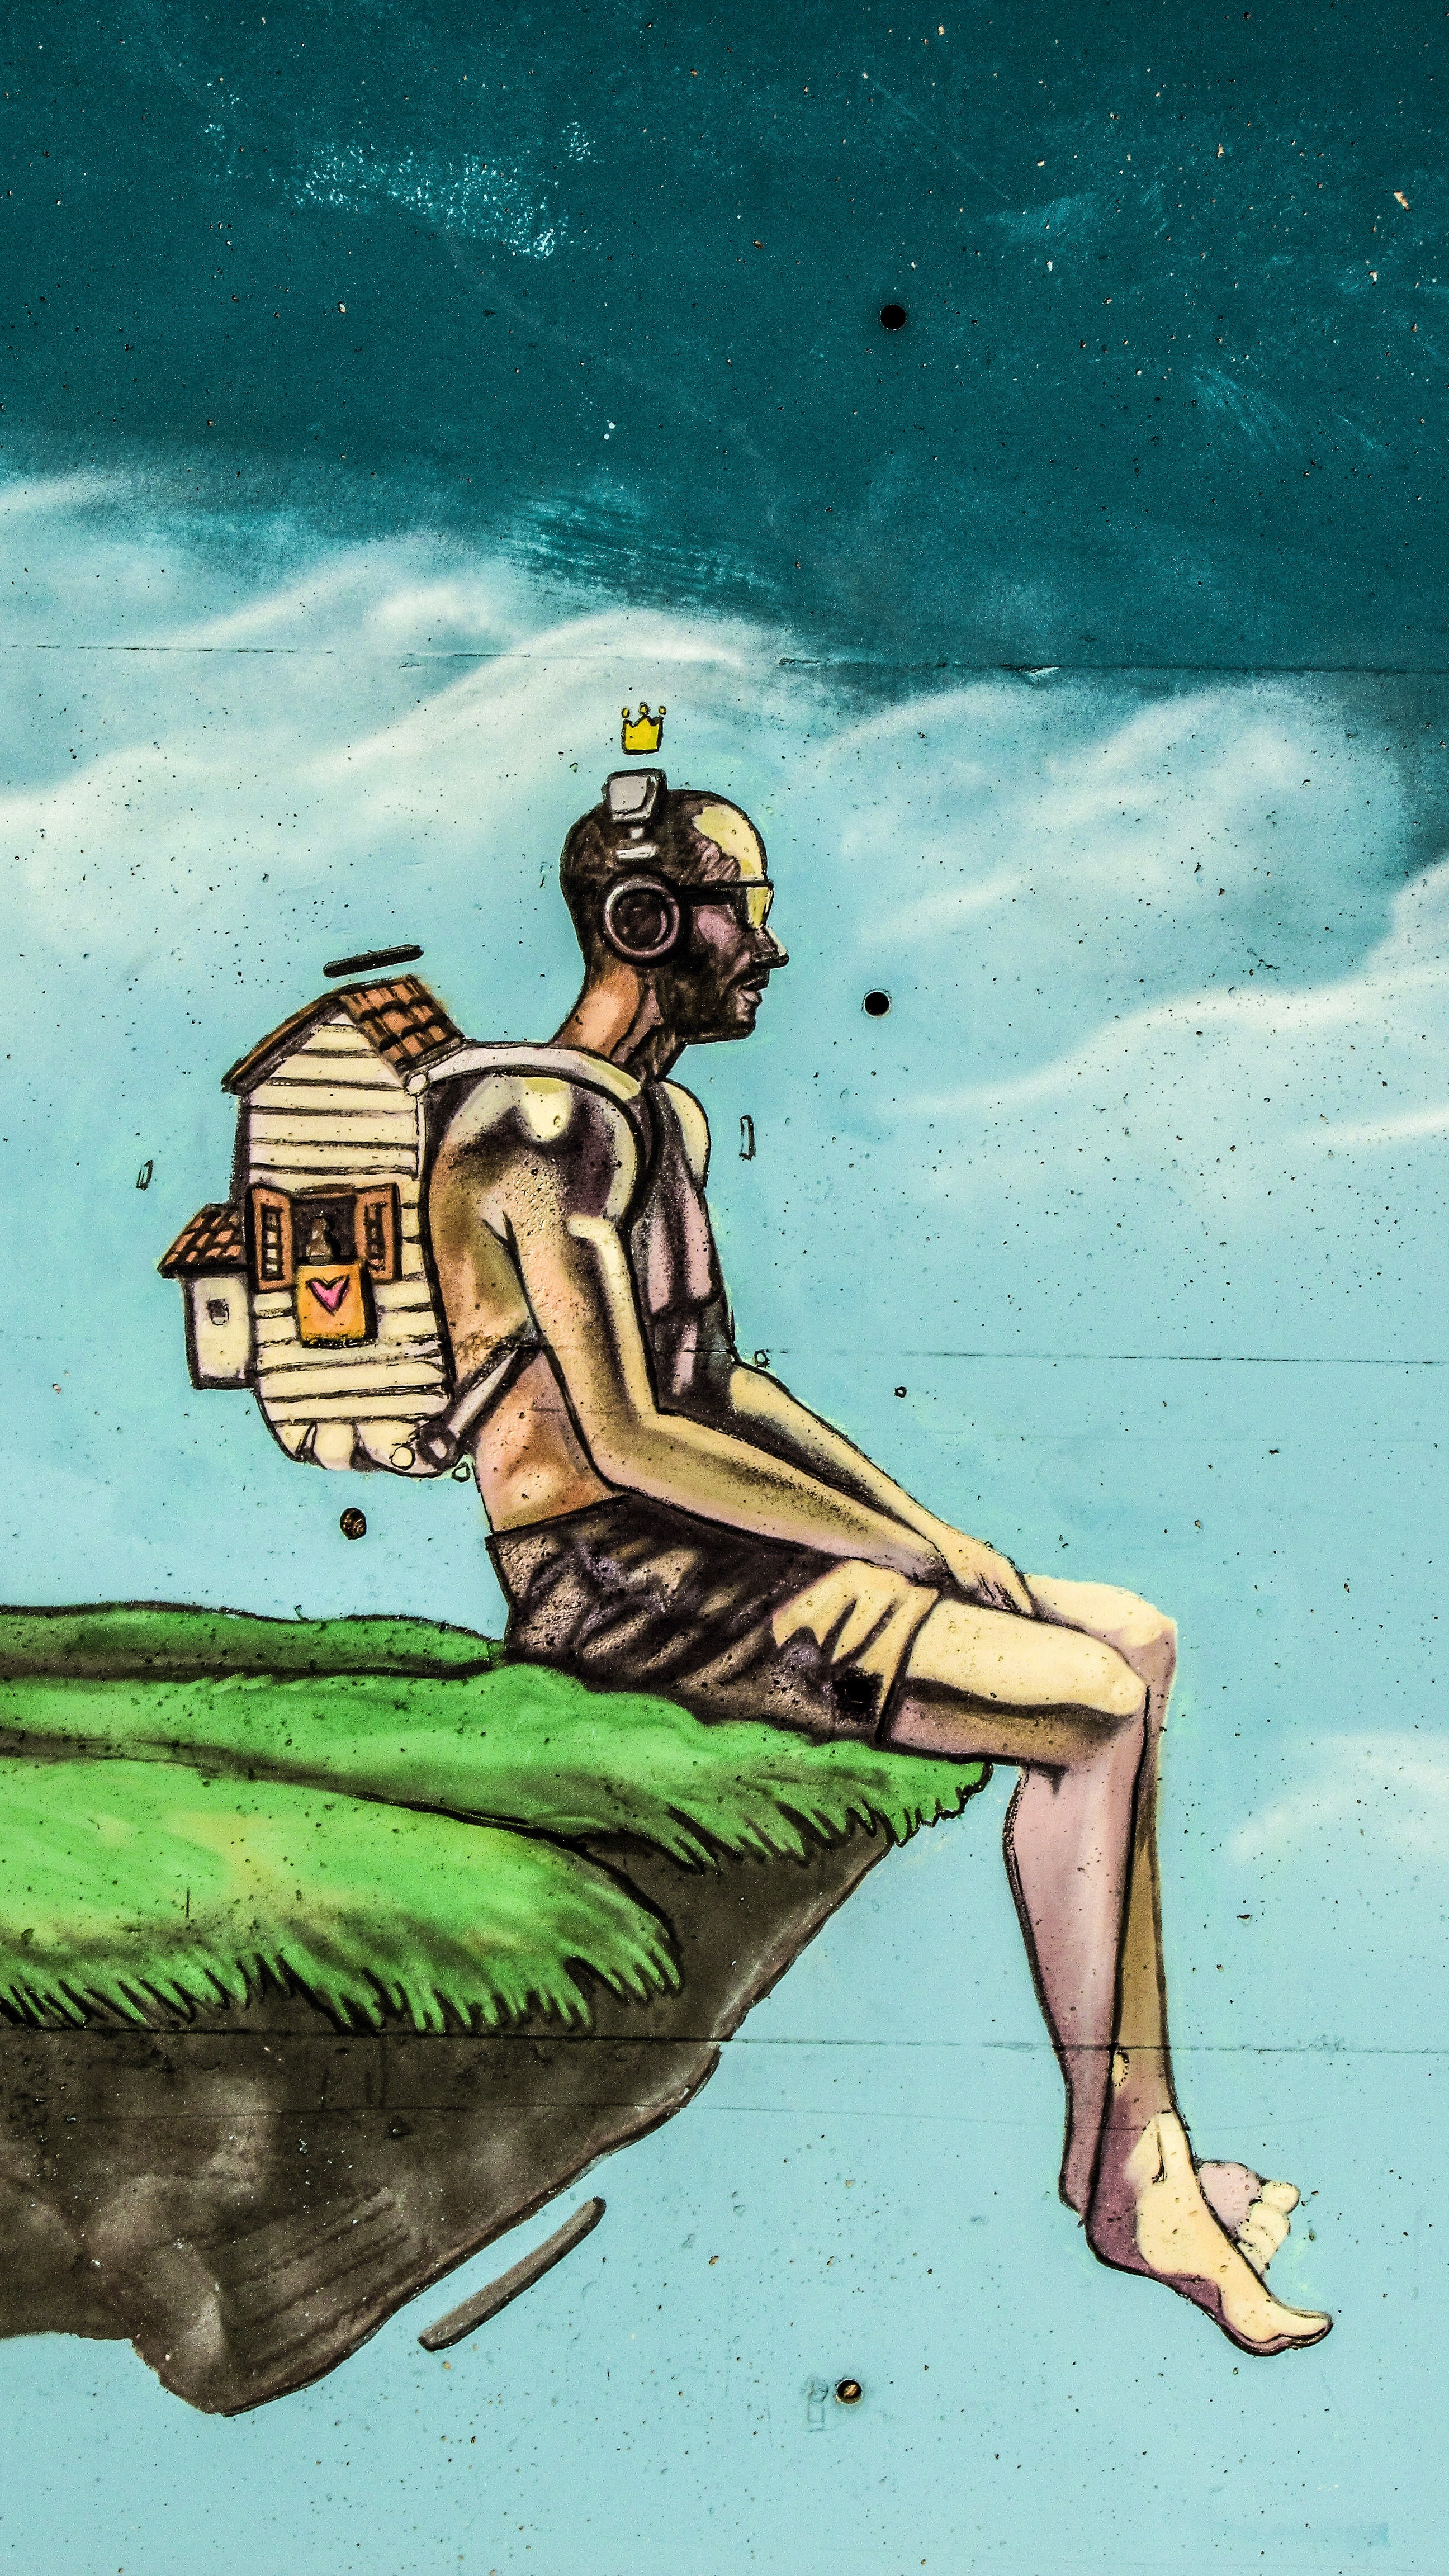
man, graffiti, art, dream, illustration, fantasy, cartoon, mythology